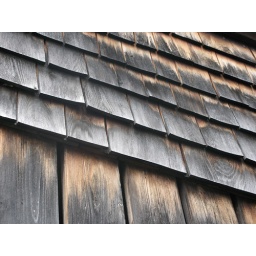
Wood tiles covering a house wall in Tiverton, Rhode Island, USA.